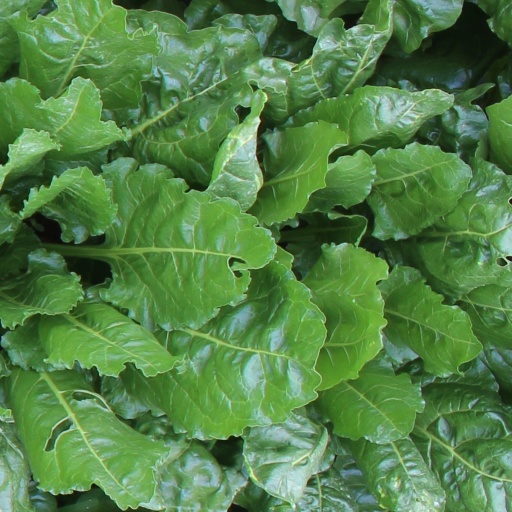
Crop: sugar beet